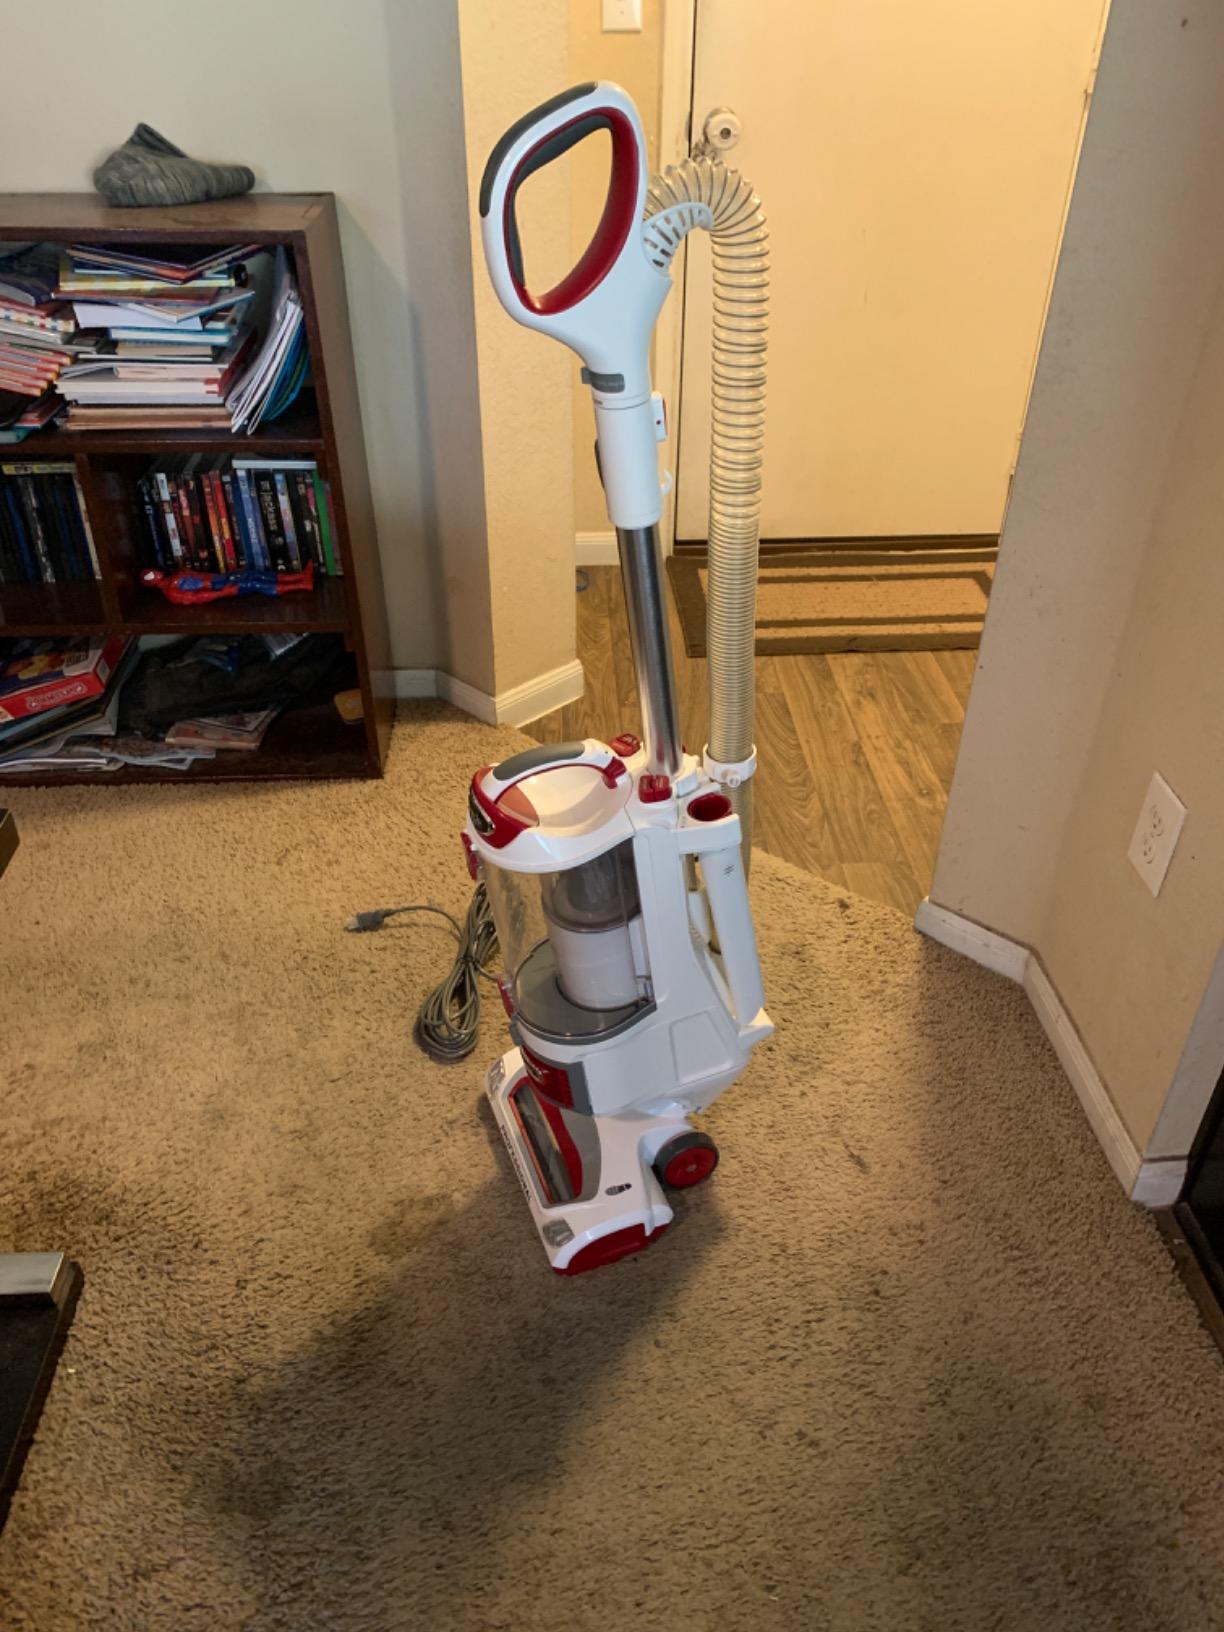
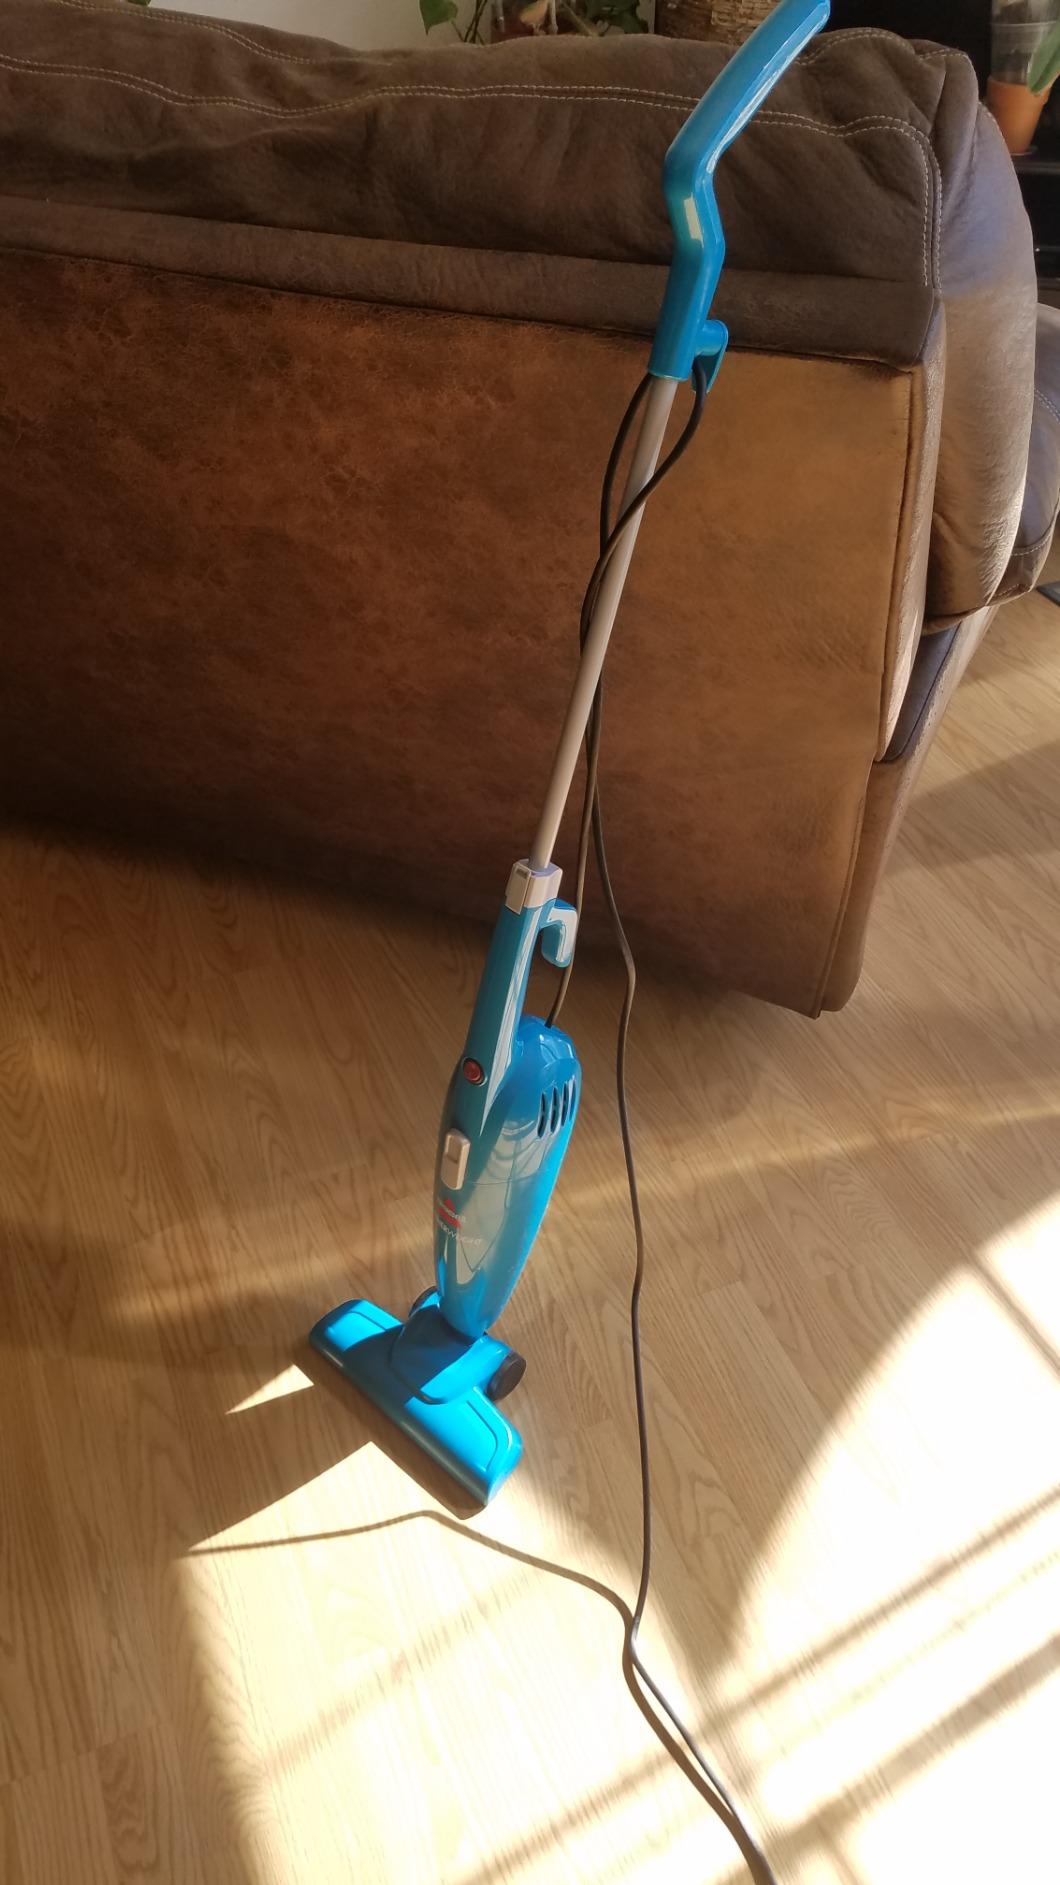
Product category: items_vacuum
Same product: no